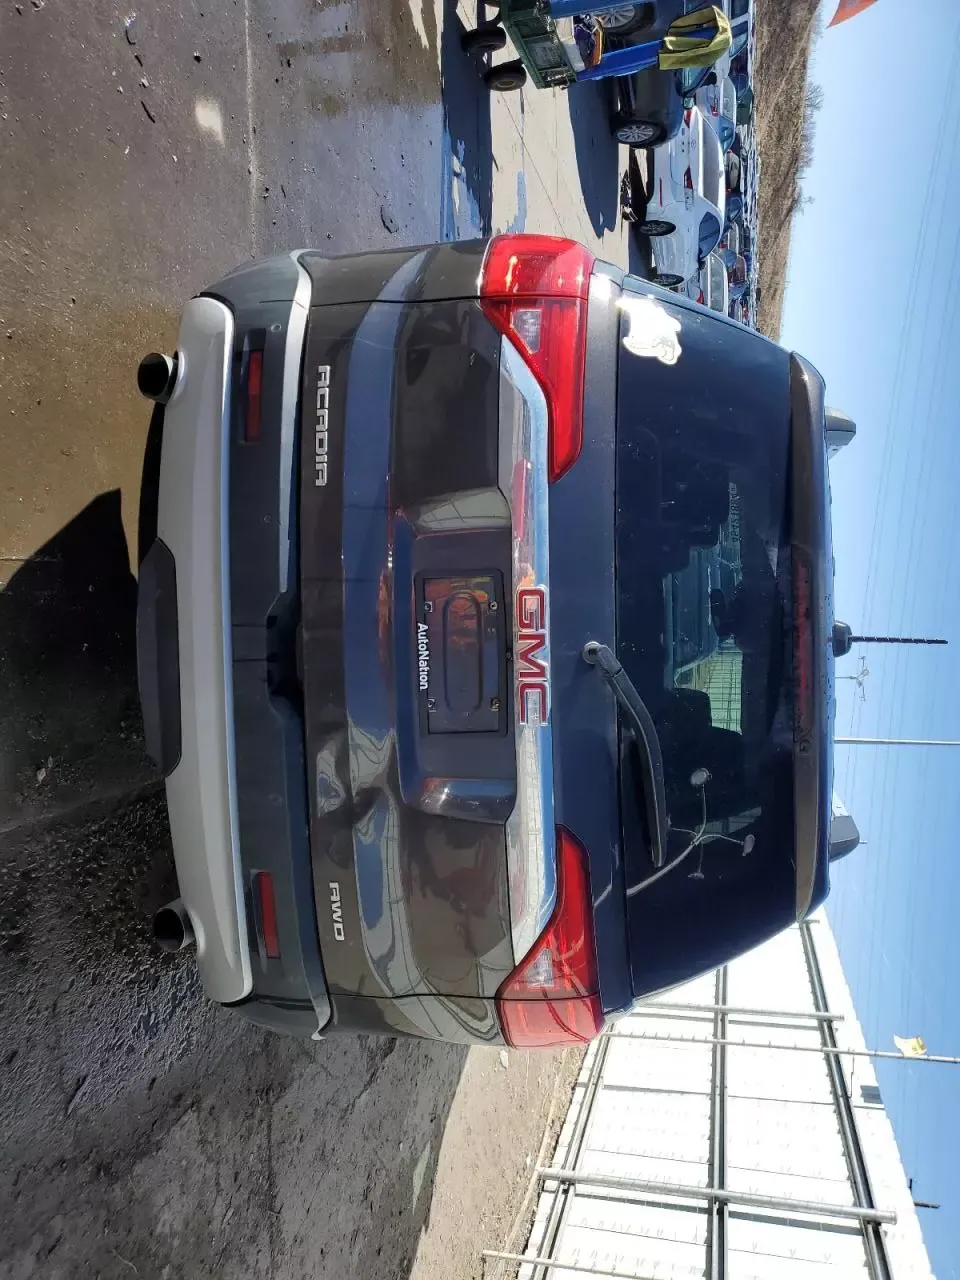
Aucun dommage détecté.
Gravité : aucun